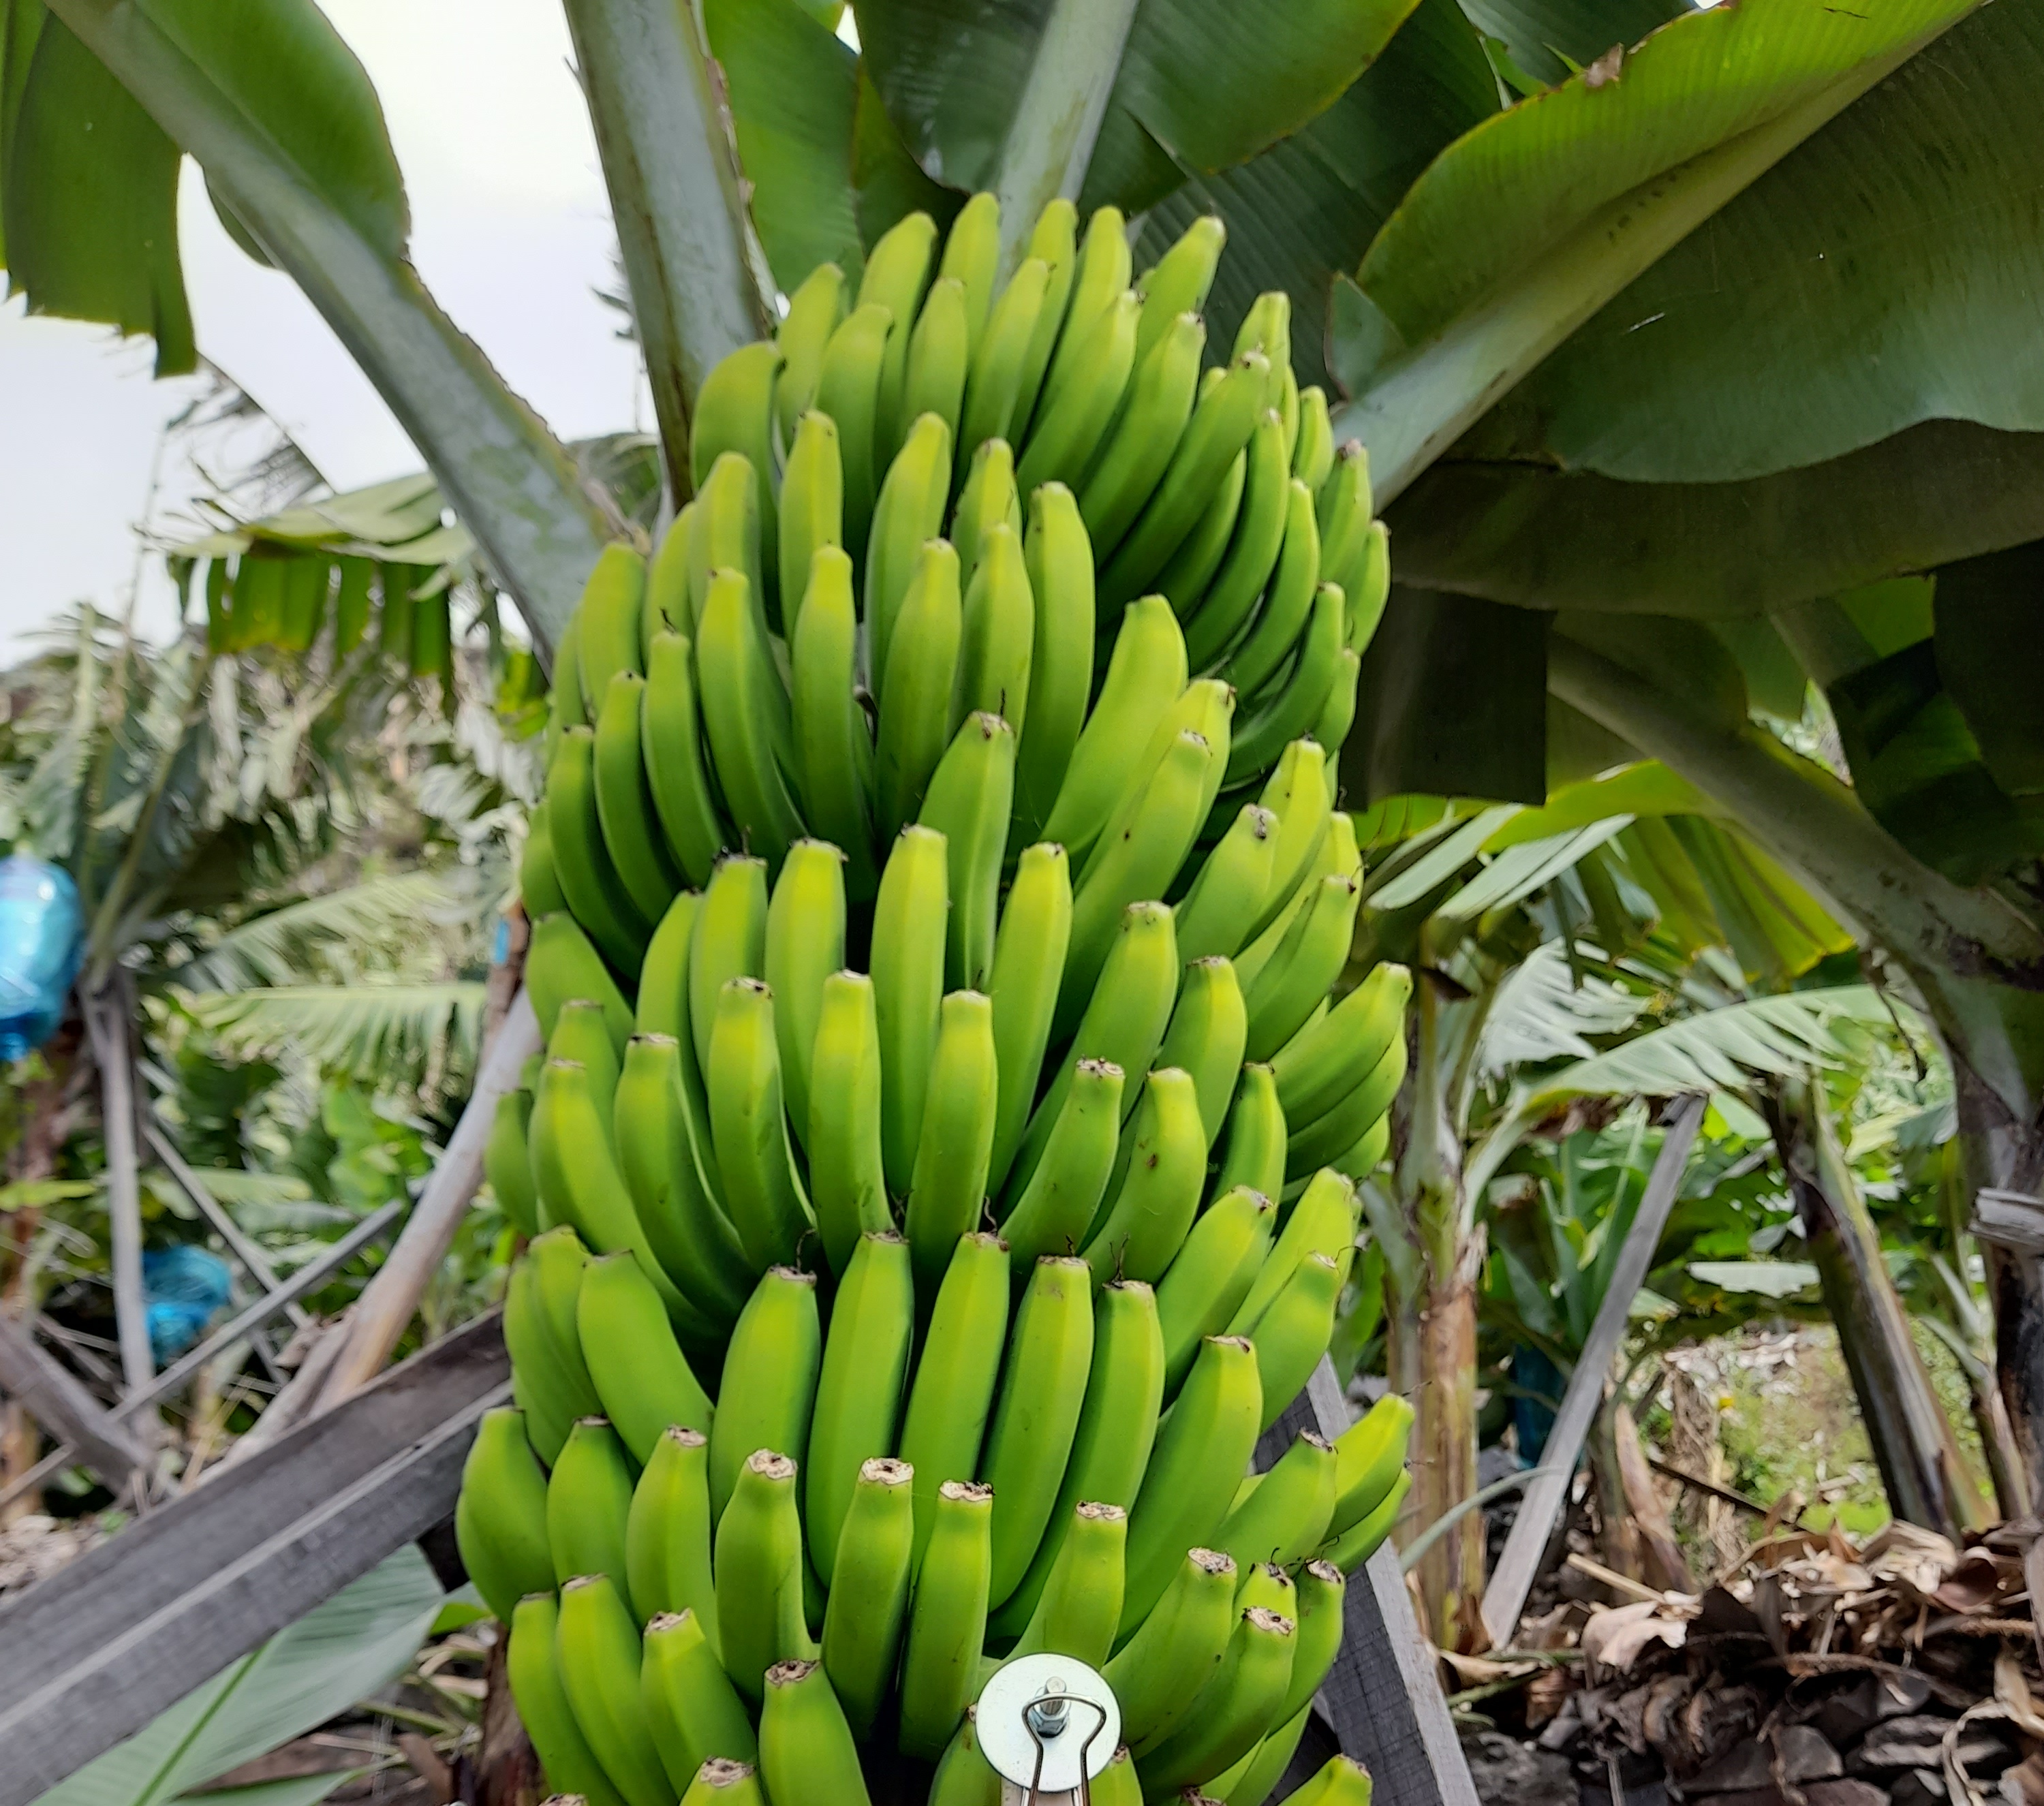
Label: Keep